Tantu Pagelaran

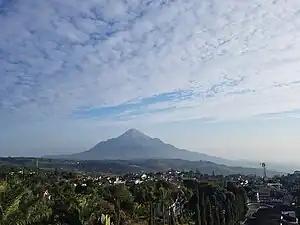
Mount Pawitra (Penanggungan) in East Java, surrounded by symmetric hills, believed as the top part of the mythical Mount Meru mentioned in Tantu Pagelaran

Tantu Pagelaran or Tangtu Panggelaran is an Old Javanese manuscript written in the Kawi language that originated from the 15th-century Majapahit period. The manuscript describes the mythical origin of Java island.